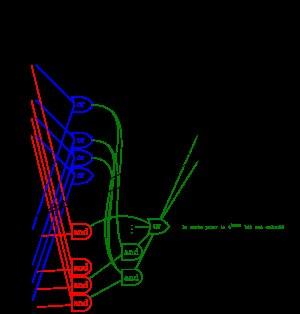
En théorie de la complexité, AC⁰ est une classe de complexité définie par des circuits booléens de profondeur constante. Elle fait partie de la hiérarchie AC. La classe AC⁰ contient l'addition, mais pas la fonction parité, la multiplication ou le prédicat de primalité.